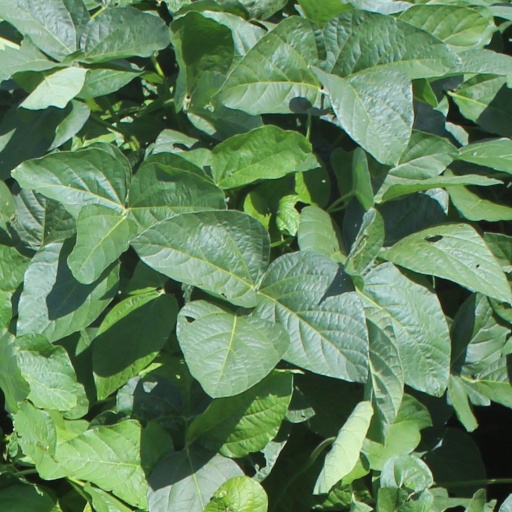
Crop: soybean